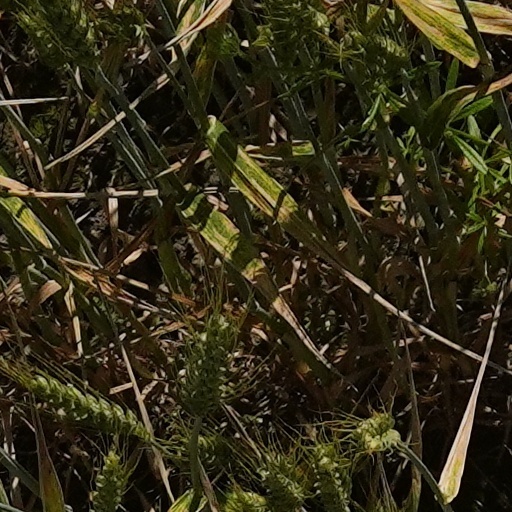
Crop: wheat